Zeppelin-Staaken R.V

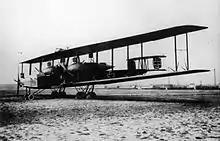
An early photograph of R.V 13/15, showing the original four-bladed propellers

The sole R.V (R.V 13/15) was accepted into service with Rfa 501 ("Riesenflugzeug Abteilung 501") on 23 December 1917, after a protracted development period, due to teething troubles with the engine transmission systems. After an initial operational mission on 25 January 1918, fifteen further operational missions were flown in eight months of service, before an emergency landing in fog ended its career on 18 October 1918.